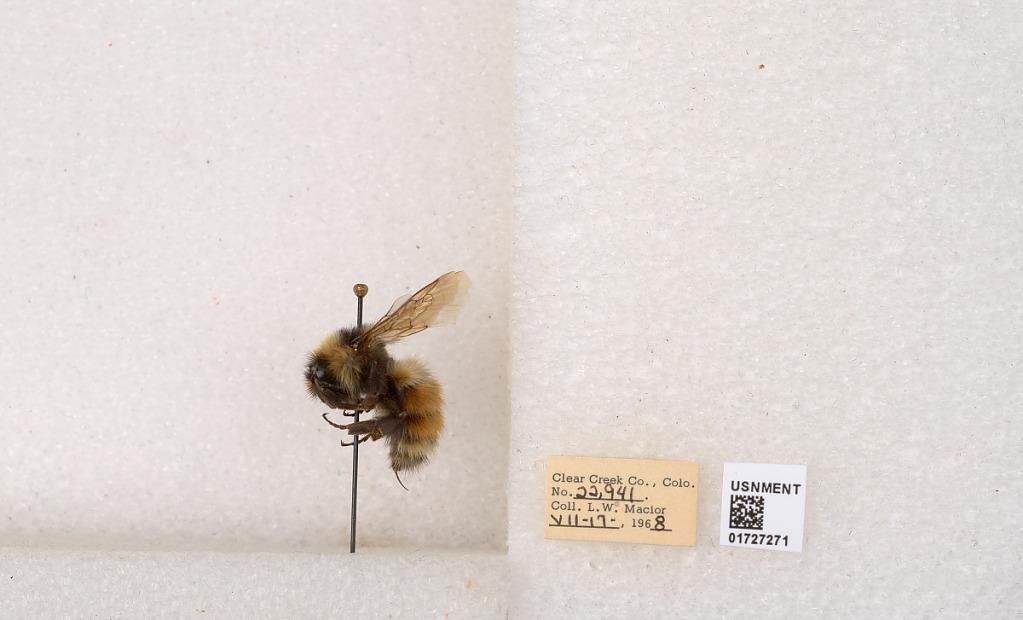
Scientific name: Bombus (Pyrobombus) sylvicola Kirby
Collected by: L. Macior
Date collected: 1968-7-17
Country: United States
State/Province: Colorado
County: Clear Creek
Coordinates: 39.6891, -105.644